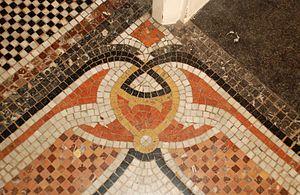
Belgique - Andenne - Achille Simon - Art nouveau
Achille Simon est un architecte belge de la période Art nouveau actif à Andenne.